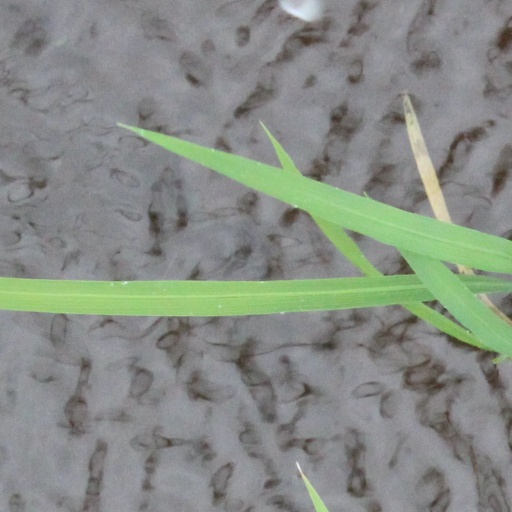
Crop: rice